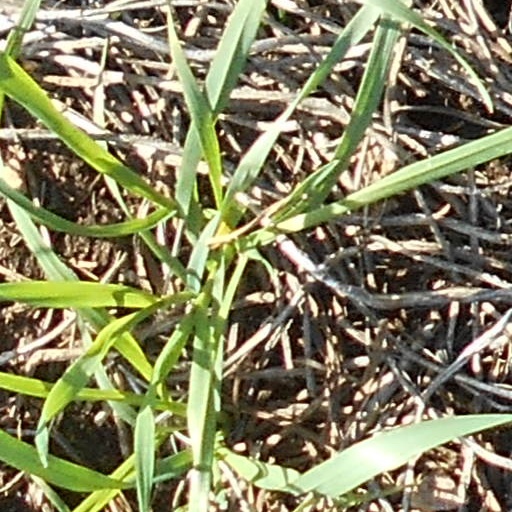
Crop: wheat